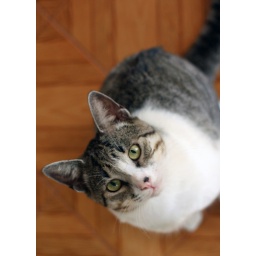
This cat just appeared in front of our door and he decided to stay.